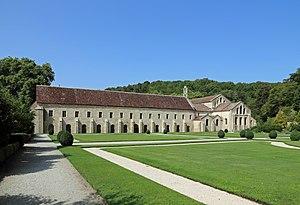
Marmagne (département de la Côte-d'Or, France)